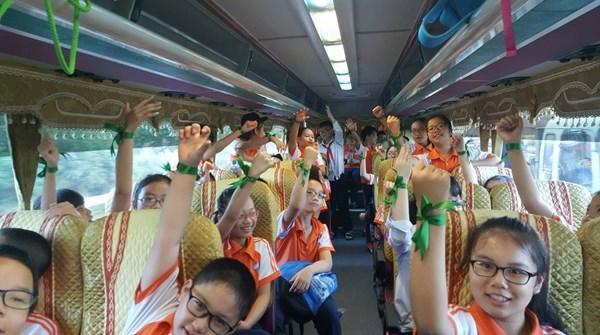
đồng phục của nhóm học sinh có màu cam